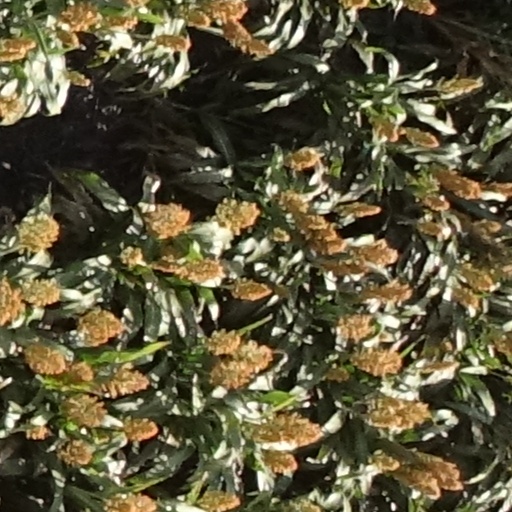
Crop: sorghum